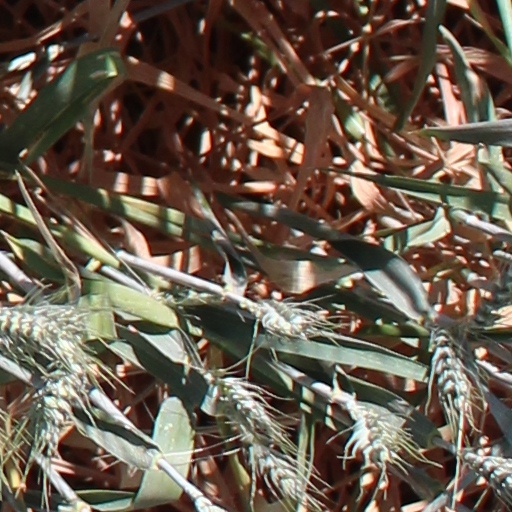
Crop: wheat